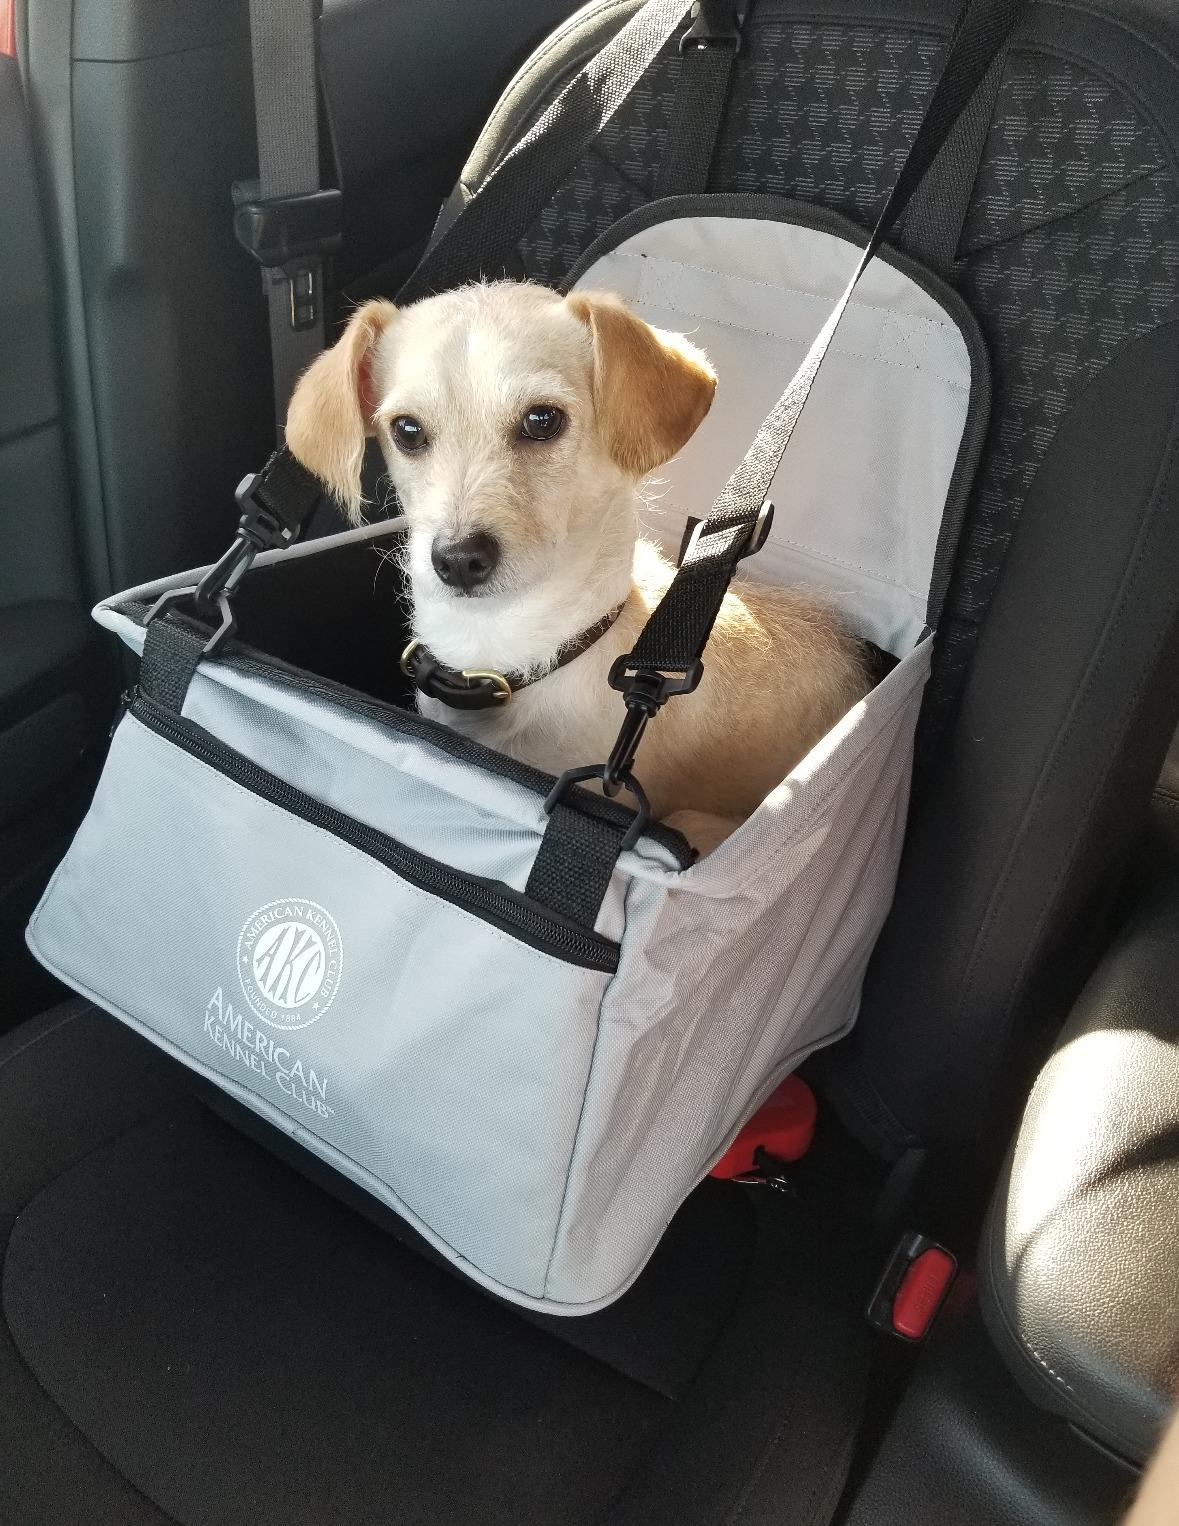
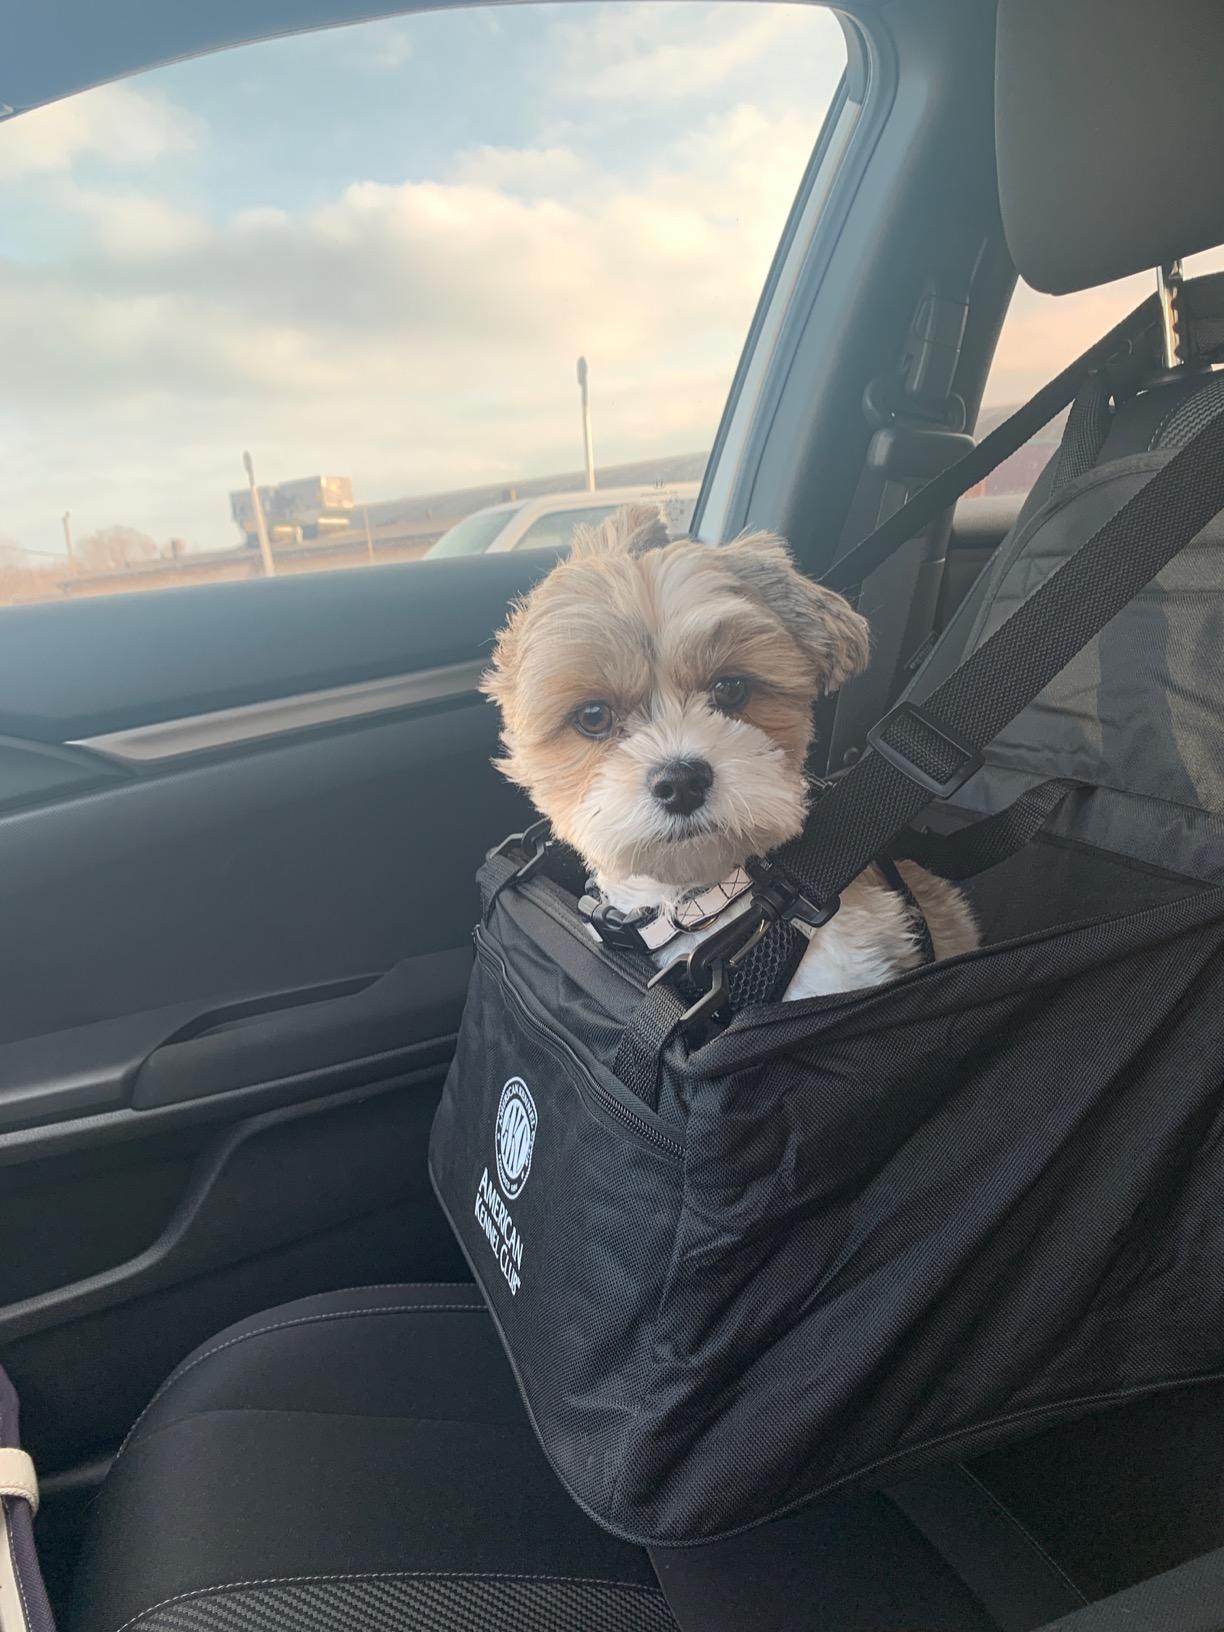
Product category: items_kennel
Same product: no